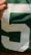
Number: 5